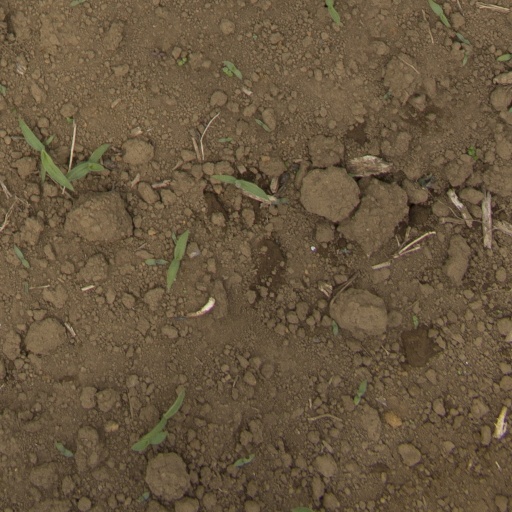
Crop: Jerusalem artichoke